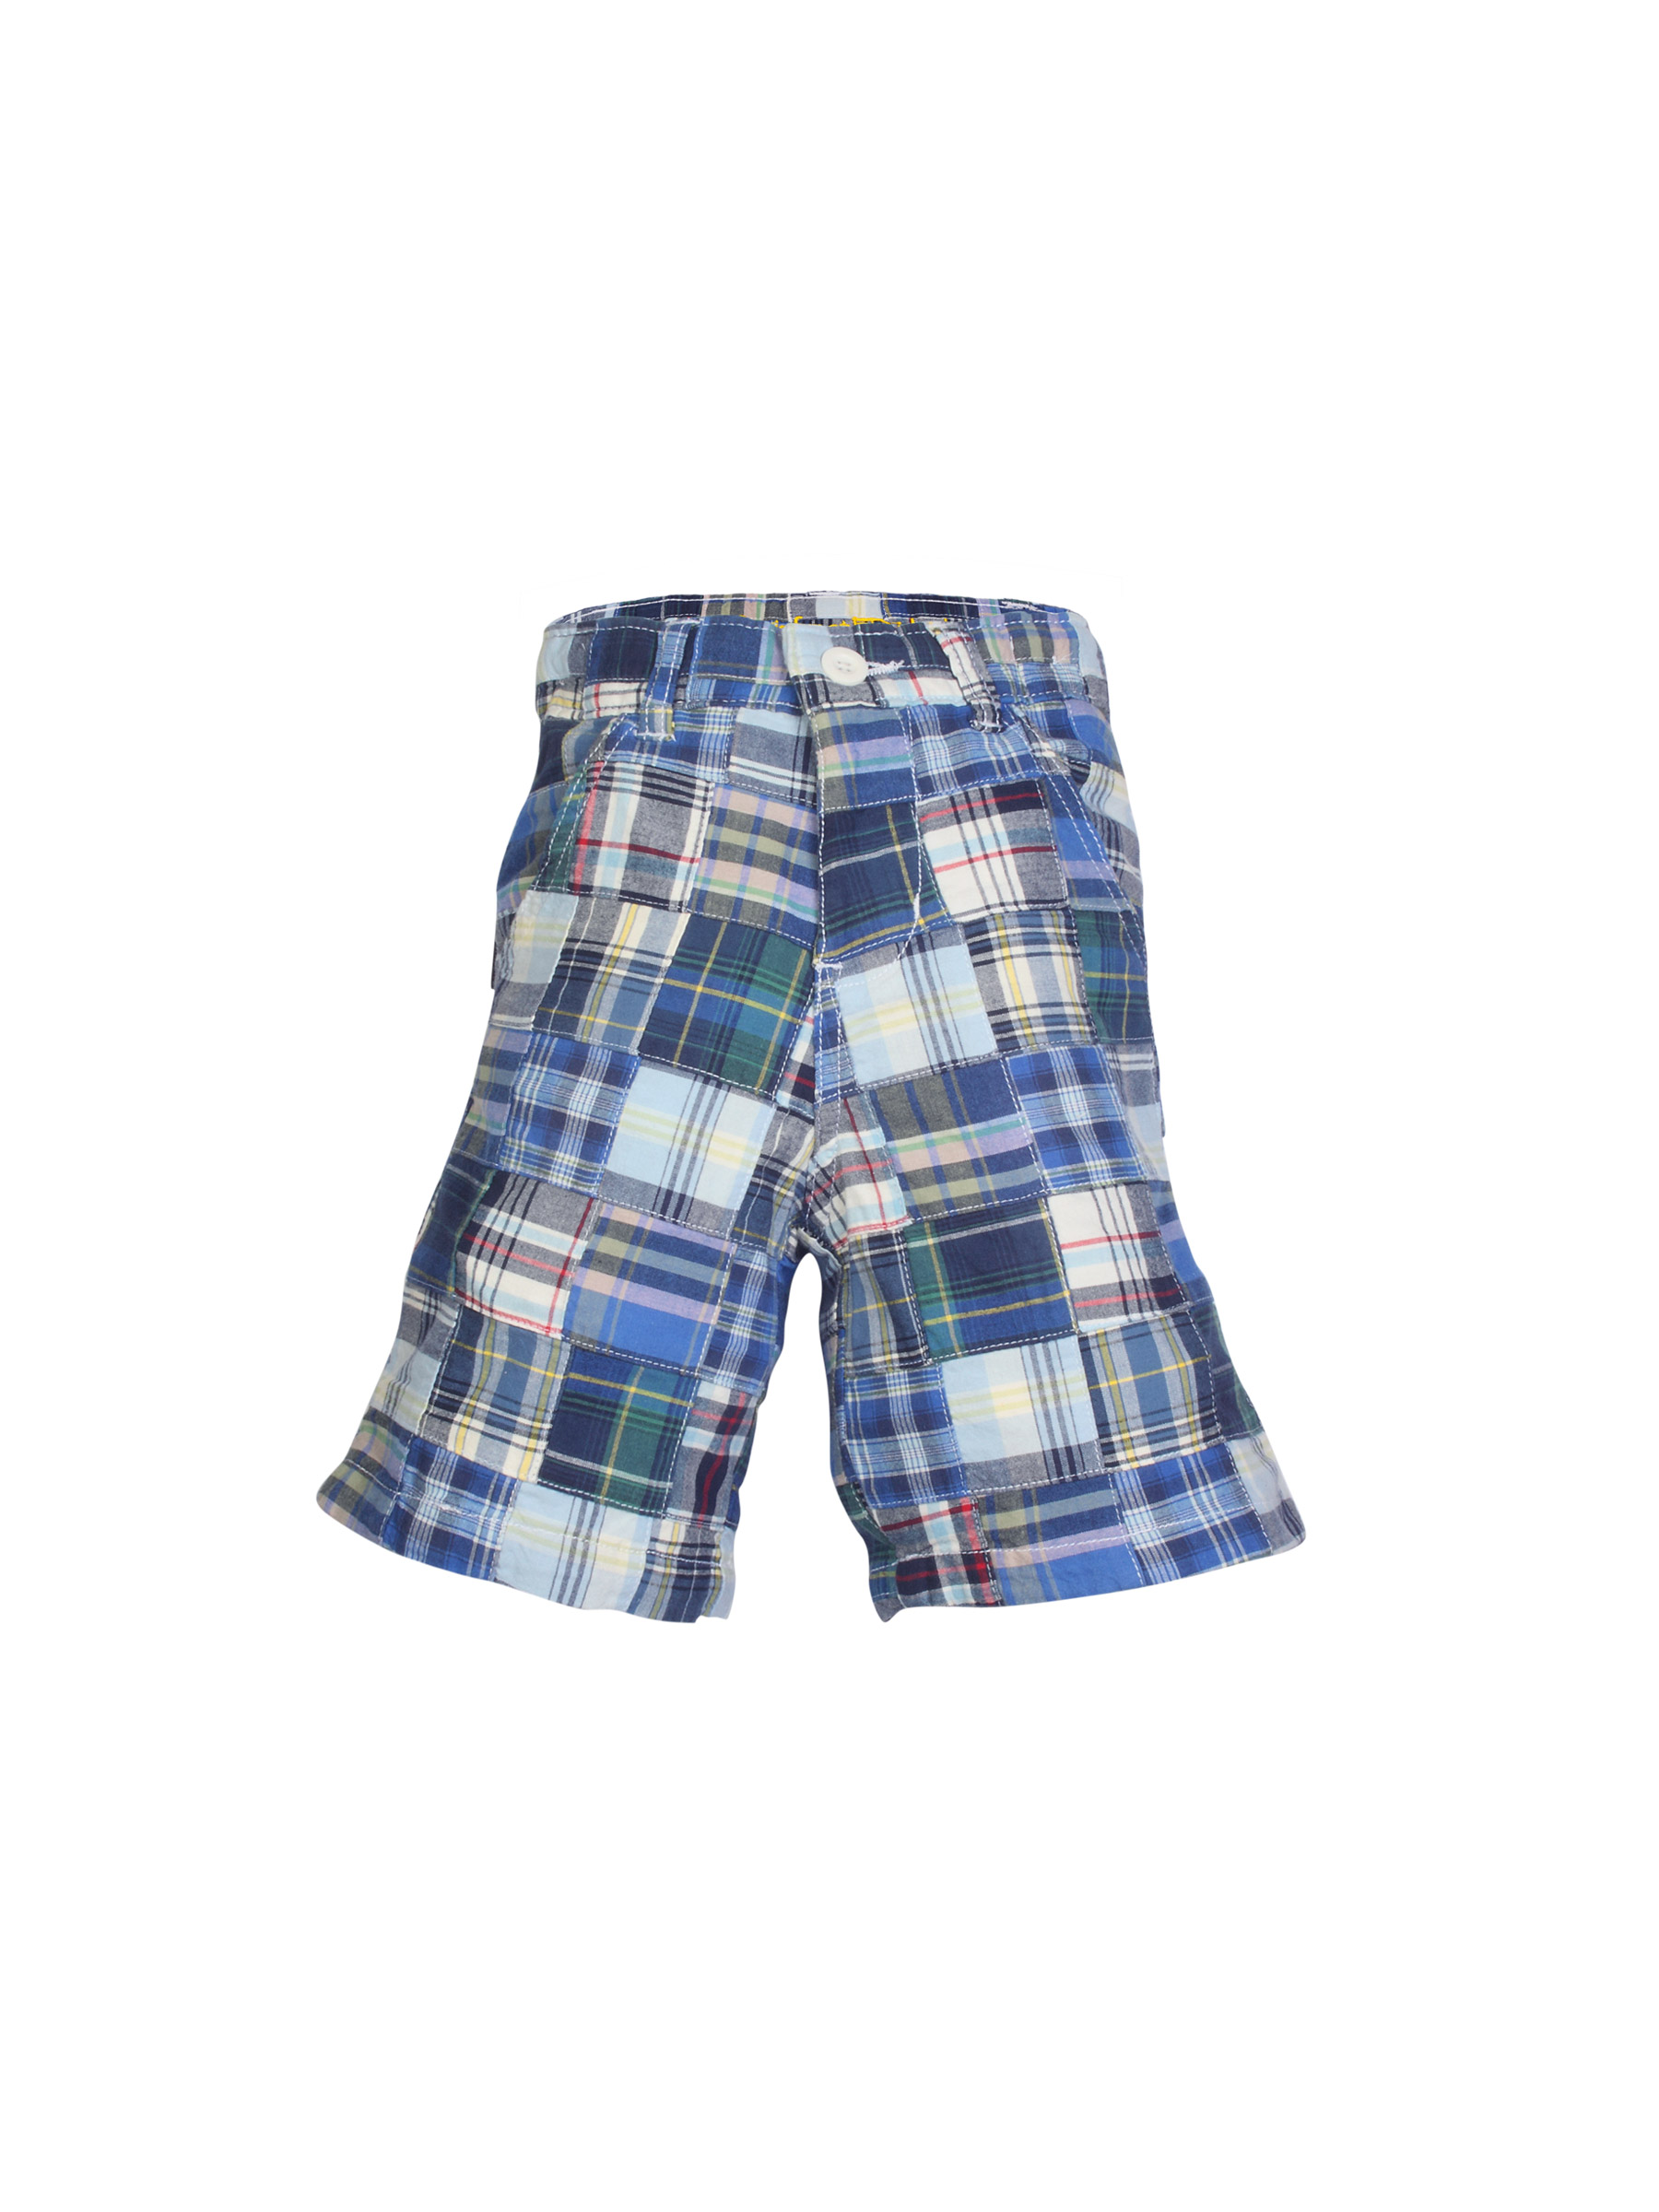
Doodle Boys Check Blue Shorts
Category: Apparel / Bottomwear / Shorts
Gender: Boys
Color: Blue
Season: Summer 2012
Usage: Casual